The Mummies of Guanajuato

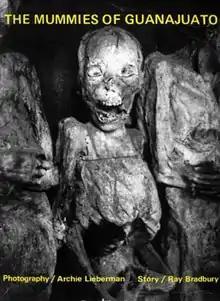
cover the first edition

The Mummies of Guanajuato is a 1978 book which reprints Ray Bradbury's novelette, "The Next in Line", illustrated with photographs, by Archie Lieberman, of the actual mummies discovered in Guanajuato which inspired the story. The story originally appeared in Bradbury's first book, "Dark Carnival", in 1947.